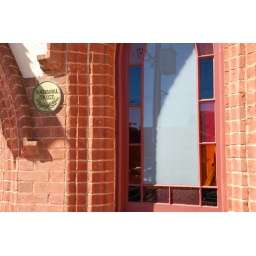
i waited in front of this building for my taxi. gave up waiting for my taxi. got a bus home.